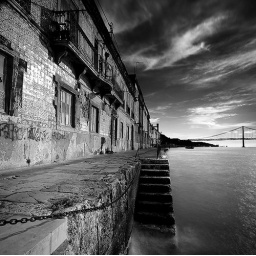
Late light hits the walls of the abandoned buildings on the south of the Tejo river in Lisbon